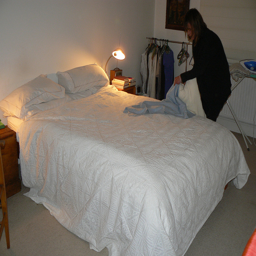
A woman kneeling next to a bed holding a blue blanket.
A woman ironing clothes in a bedroom with a large white bed.
A lady ironing clothes near a bed with a white comforter.
A woman laying an article of clothing on a bed.
Woman standing next to bed  with clothing item.